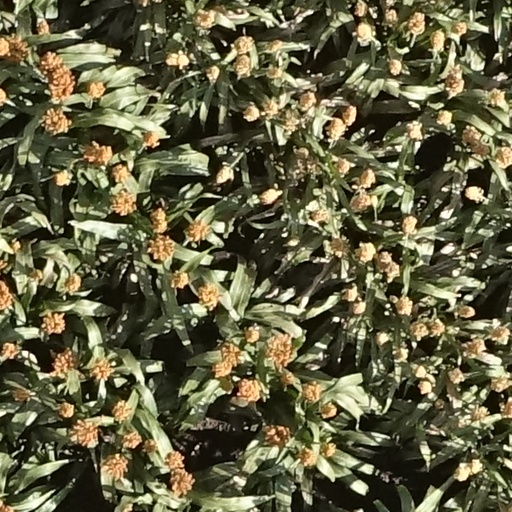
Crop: sorghum